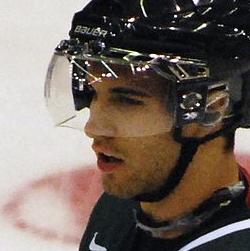
Age: 18